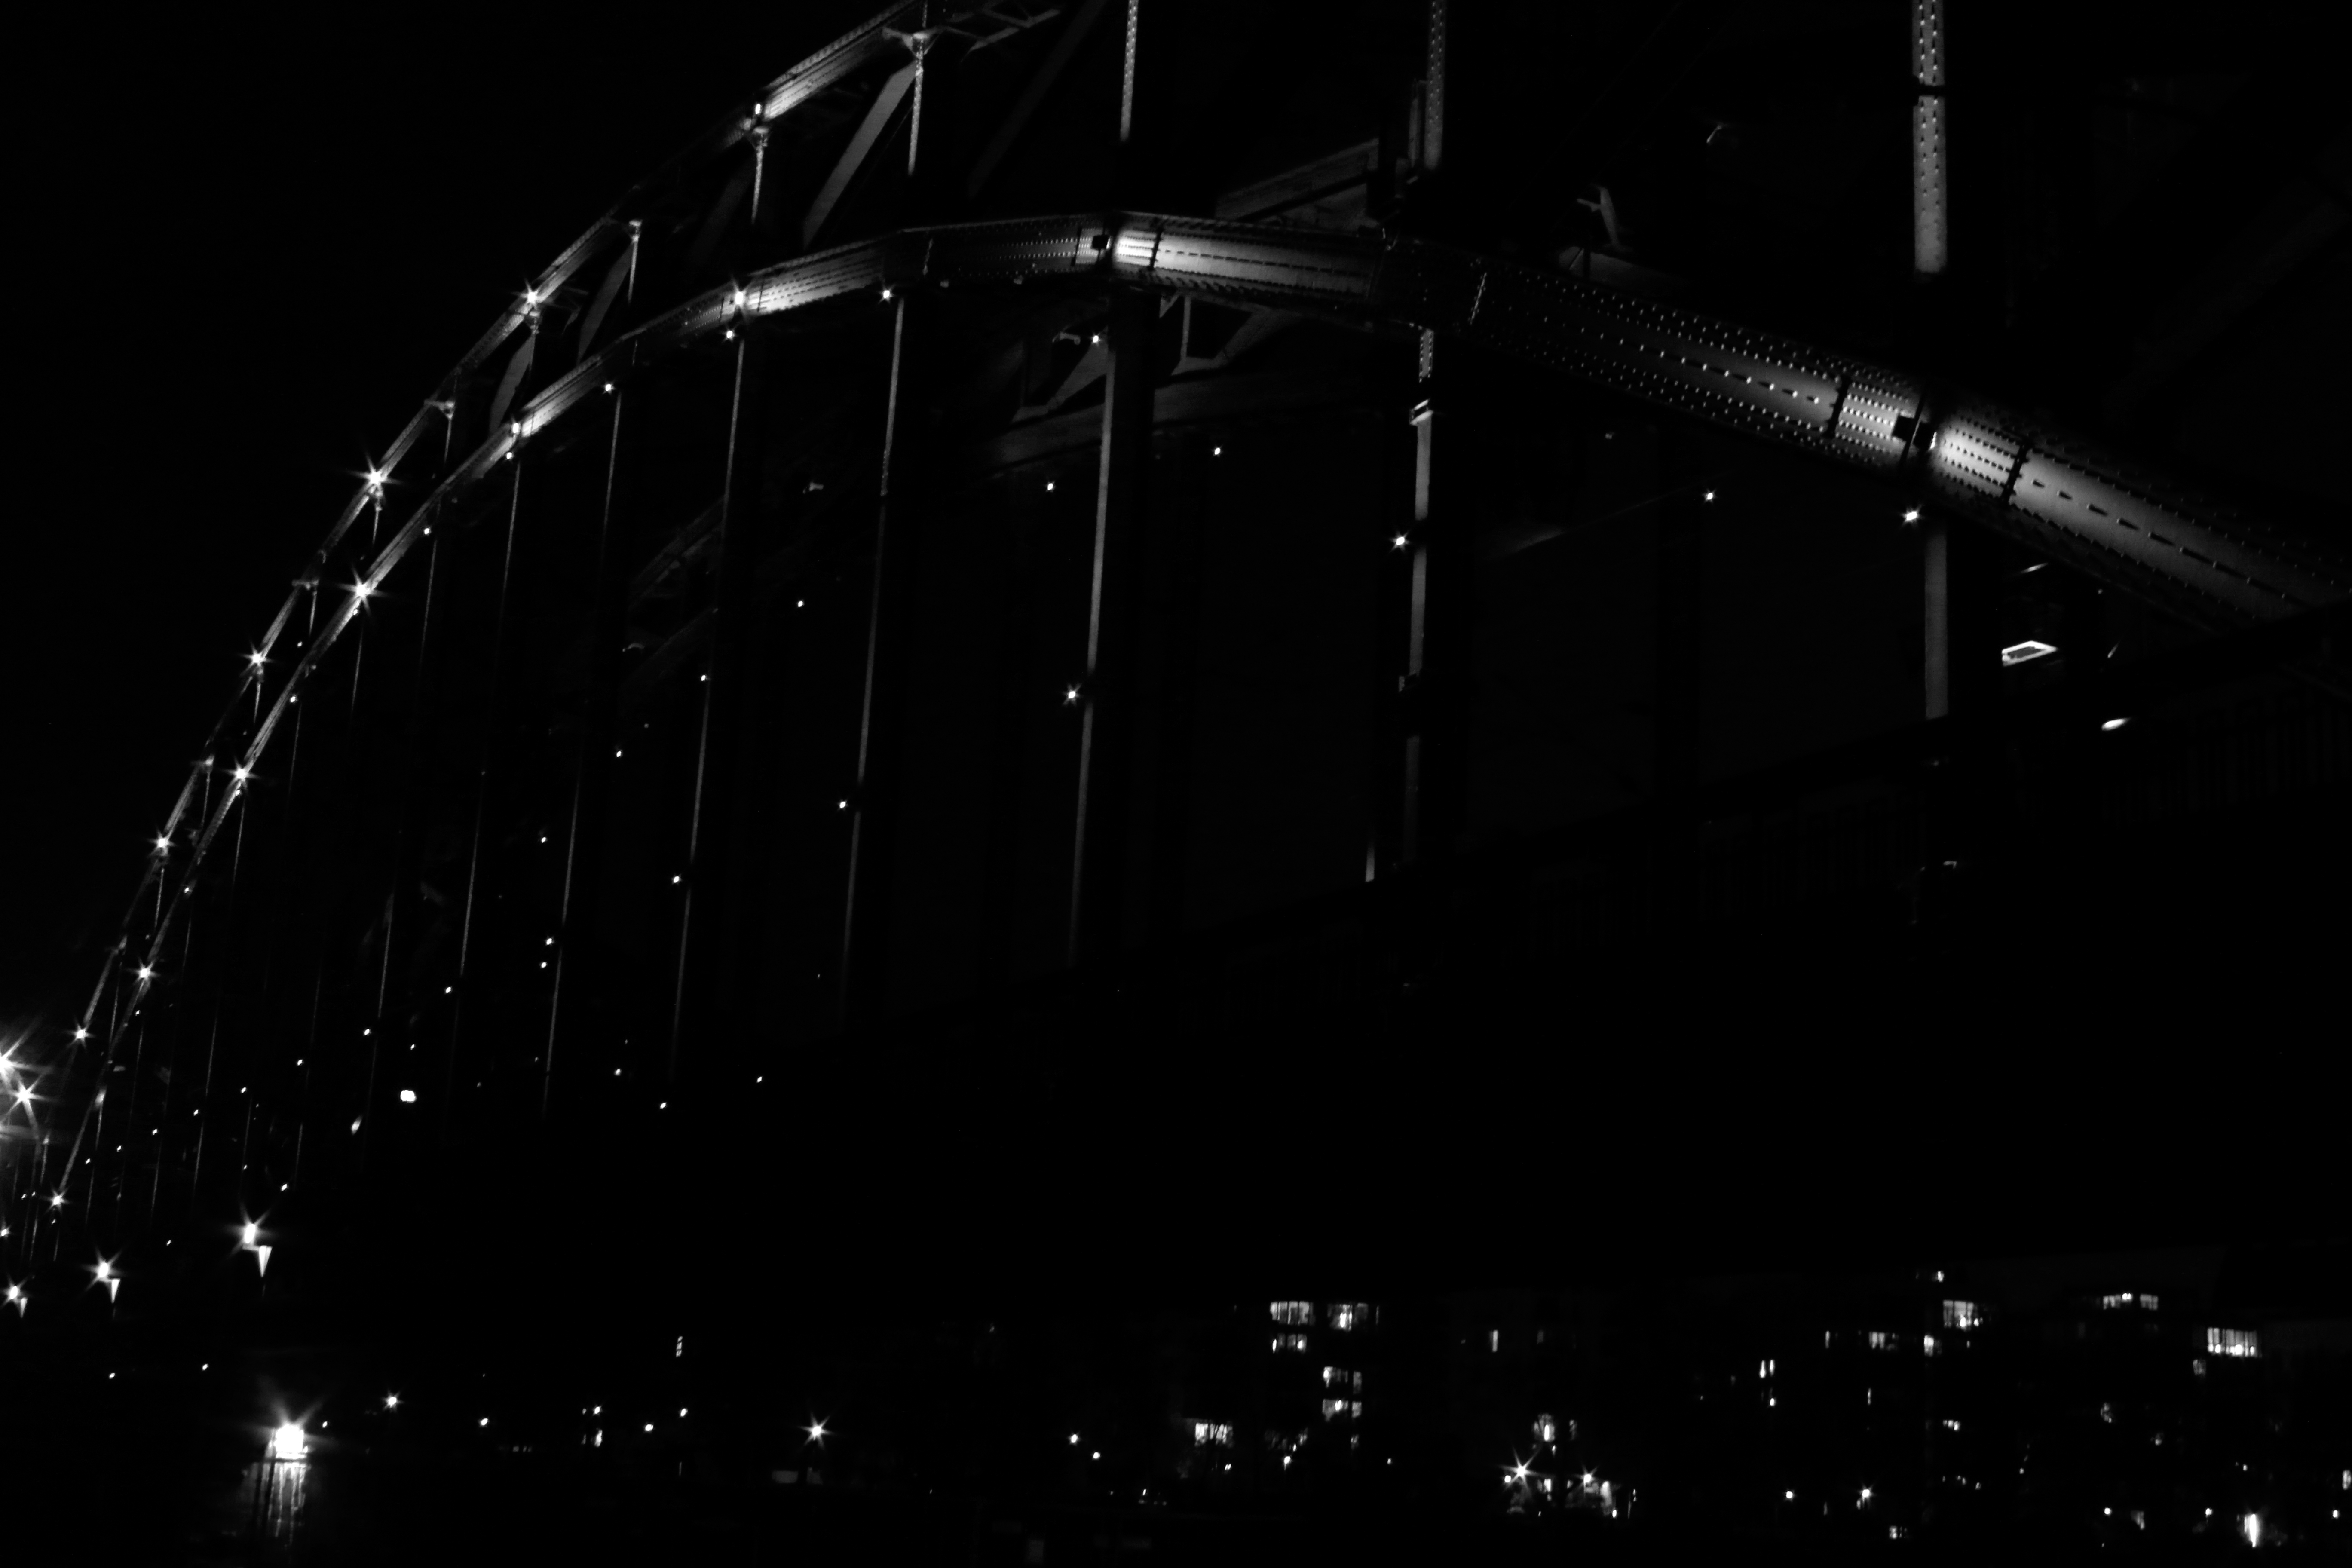
light, black and white, night, line, darkness, black, monochrome, bw, blackandwhite, blackwhite, alemania, allemagne, sw, schwarzweiss, schwarzweis, frankfurtmain, germania, frankfurt, luminale, schwarzweissfotografie, schwarzweisfotografie, luminale2014, monochrome photography, atmosphere of earth